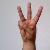
The image shows a hand gesture representing the letter 'W' in Indian Sign Language.